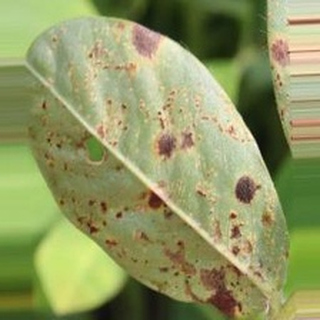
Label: groundnut_rust